Edmundston

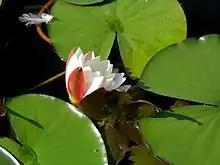
A specimen of Nymphaeaceae in the New Brunswick Botanical Garden.

Edmundston is a rural town whose economy centres on the Saint John River paper industry. The river historically provided water power for the mills and was the route of log drives bringing pulpwood from upstream forests. The river still provides the water supply for paper manufacture, but environmental concerns encourage pulpwood delivery by highway and rail.